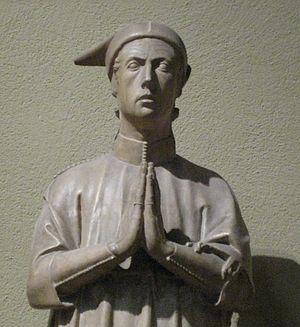
Enrico Scrovegni membre de la famille du même nom est un banquier et prêteur qui a vécu à Padoue dans la seconde moitié du XIIIᵉ siècle et est mort à Venise en 1336, à l'époque du peintre Giotto et du poète et écrivain Dante.